2008 24 Hours of Le Mans

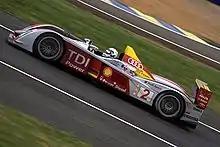
Allan McNish in the #2 Audi R10 TDI which won the 2008 24 Hours of Le Mans.

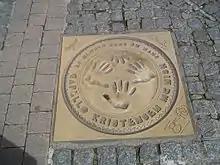
Handprint's winners 2008 edition in the Hall of fame of Le Mans

The 2008 24 Hours of Le Mans was the 76th Grand Prix of Endurance, taking place on 14–15 June 2008 at the Circuit de la Sarthe, Le Mans, France, organised by the Automobile Club de l'Ouest (ACO). The test day was on June 1. The race was attended by 258,000 spectators. The Audi team's progress and victory was documented in the 2008 film "Truth in 24".